Abalos Undae

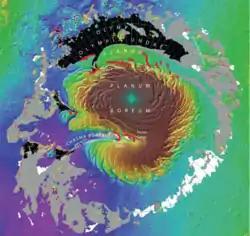
Stereographic projection map showing the density distribution of dune fields in the Planum Boreum region. The grey regions are lower density fields. The four densest dune fields including Abalos Undae are shown in black. The prime meridian is at the bottom of the map. Abalos Undae is the smaller black region at centre left, between longitude 261.4°E to 283.03°E (76.97°W – 98.6°W).

Abalos Undae is a dune field on Mars, in the periphery of Planum Boreum, the Martian north pole. It is a part of the northern circumpolar dune fields, along with Olympia, Hyperboreae, and Siton Undae, which are officially named after nearby classical albedo features. It is located in the southwest channel that separates the Abalos Colles formation remnant from the main ice cap, and continues all the way to the channel's southern boundary. The dunes of the Abalos field may have formed from erosion of "Rupes Tenuis", the polar scarp. Abalos Undae has its northernmost boundary in the neighbourhood of Abalos Mensa and continues in a south-eastward direction after it emerges from the western end of a narrow channel separating Rupes Tenuis from Abalos Mensa.